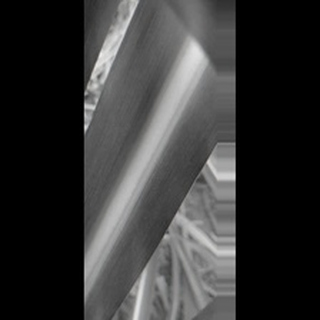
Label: sugarcane_mosaic